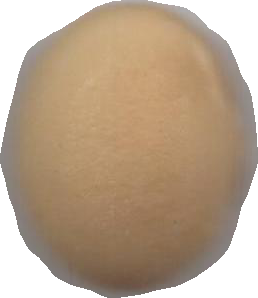
Variety: Dega